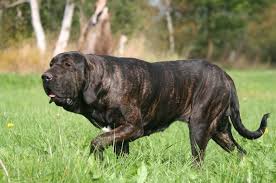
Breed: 220-n000032-Fila_Braziliero